Malacca City

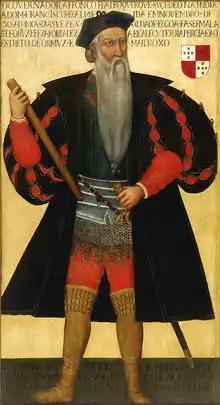
Portrait of Afonso de Albuquerque, the first European to conquer Malacca

In Malacca during the early 15th century, Ming China actively sought to develop a commercial hub and a base of operation for treasure voyages into the Indian Ocean. Malacca had been a relatively insignificant region, not even qualifying as a polity prior to the voyages according to both Ma Huan and Fei Xin, and was a vassal region of Siam. In 1405, the Ming court dispatched Admiral Zheng He with a stone tablet enfeoffing the Western Mountain of Malacca as well as an imperial order elevating the status of the port to a country. The Chinese also established a government depot (官廠) as a fortified cantonment for their soldiers. Ma Huan reported that Siam did not dare to invade Malacca thereafter. The rulers of Malacca, such as Parameswara in 1411, would pay tribute to the Chinese emperor in person. Because of its strategic location, Malacca was an important stopping point for Zheng He's fleet. To enhance relations, Hang Li Po, according to local folklore, a daughter of the Ming Emperor of China, arrived in Malacca, accompanied by 500 attendants, to marry Sultan Manshur Shah who reigned from 1456 until 1477. Her attendants married locals and settled mostly in Bukit Cina. Due to Chinese involvement, Malacca had grown as key alternative to other important and established ports.